Ottos mops

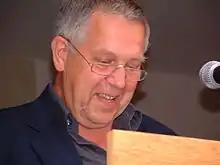
Robert Gernhardt at a reading, 2001

The German scholar Anne Uhrmacher, who wrote a dissertation on Jandl's poetry, feels that what differentiates "ottos mops" from the many adaptions that came as a consequence of its growing popularity is the form of humor that is different from the wit and irony of many attempts in the same style. She quotes Ludwig Reiners: "Wit laughs, humor smiles. Wit is ingenious, humor is affectionate. Wit sparkles, humor is radiant." In this sense, according to Uhrmacher, Jandl's humor, which is expressed in Otto's longing for the pug as well as in the comfort of the little world described, is far more than just witty word play.